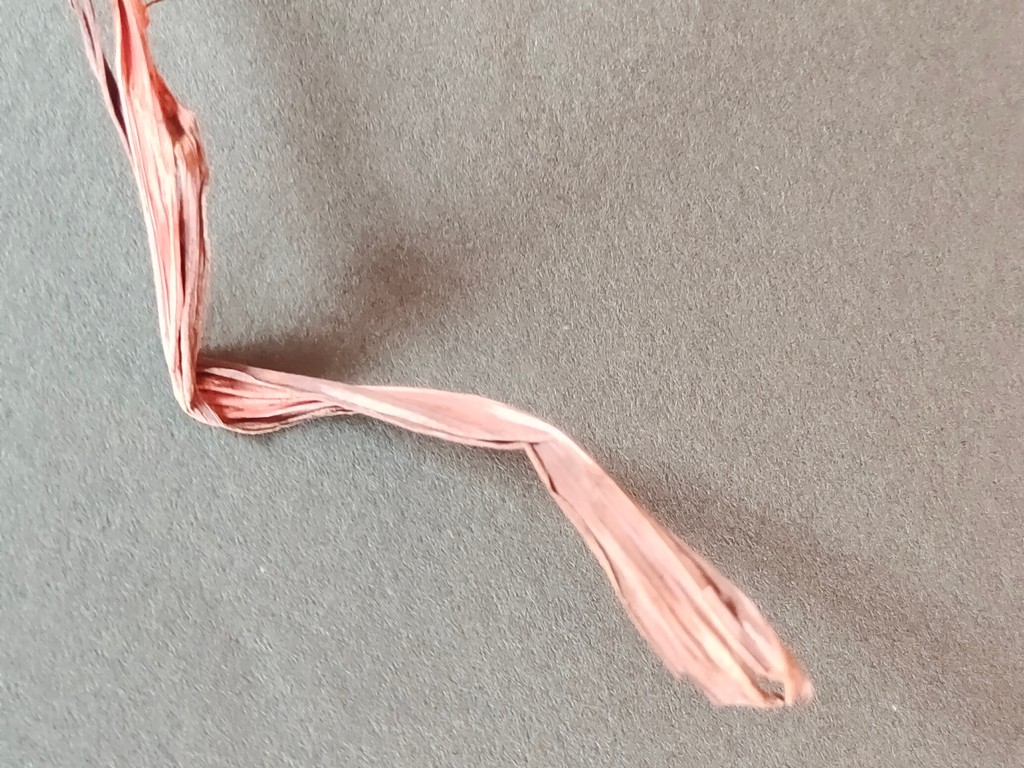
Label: Dried